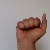
The image shows a hand gesture representing the letter 'A' in Indian Sign Language.